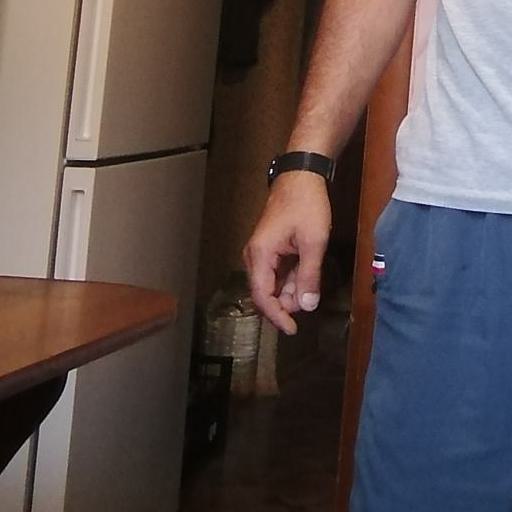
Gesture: no_gesture